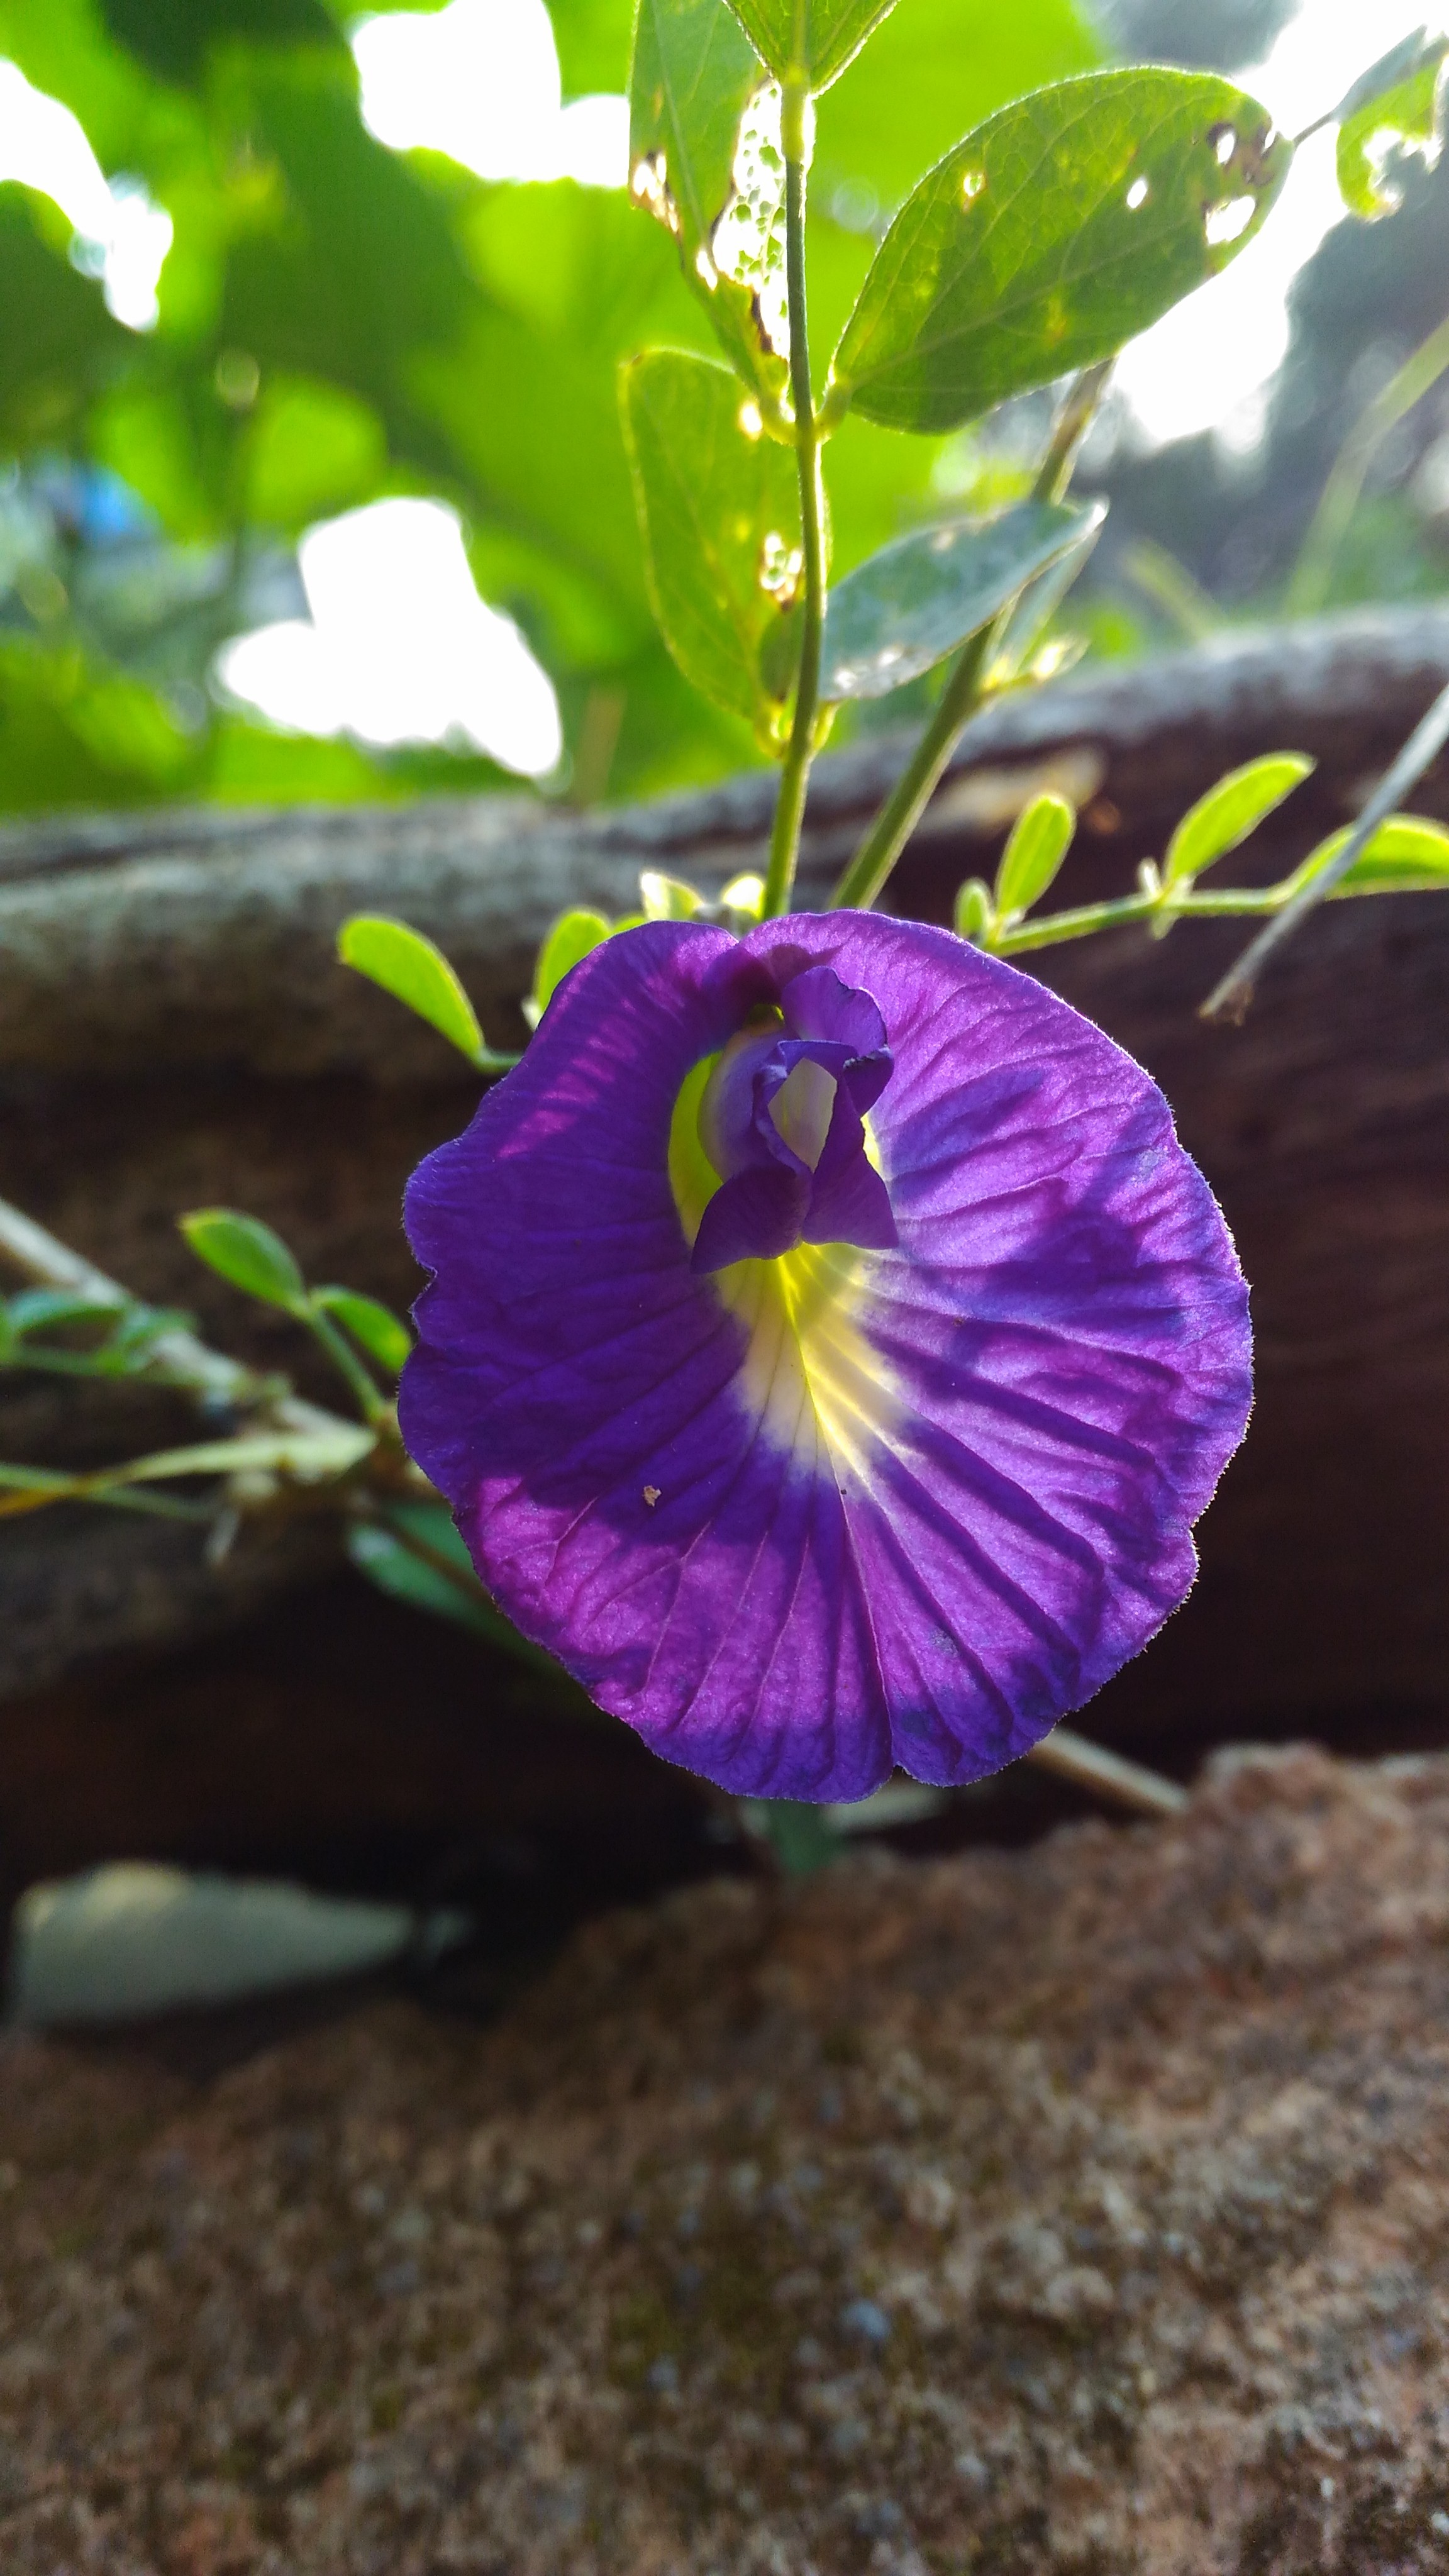
plant, flower, petal, botany, flora, wildflower, eye, macro photography, pansy, flowering plant, land plant, violet family